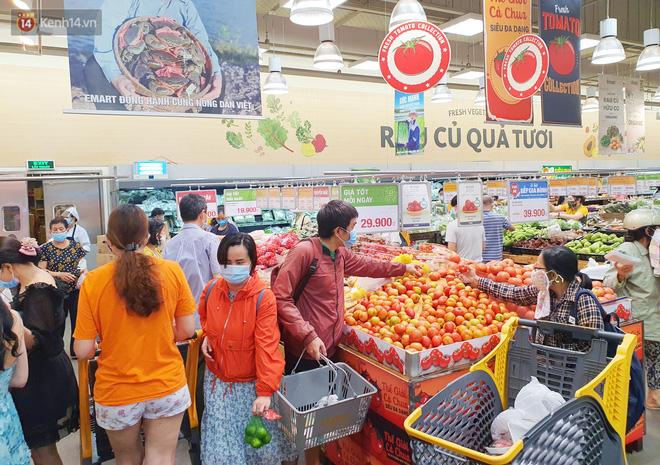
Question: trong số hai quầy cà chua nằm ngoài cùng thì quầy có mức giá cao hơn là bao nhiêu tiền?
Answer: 39 900 đồng